Hill End Historic Site

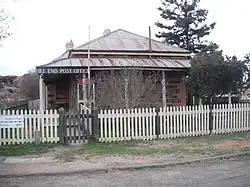

Hill End Historic Site is a heritage-listed former gold rush town and now township at Hill End, Bathurst Region, New South Wales, Australia. It was added to the New South Wales State Heritage Register on 2 April 1999.